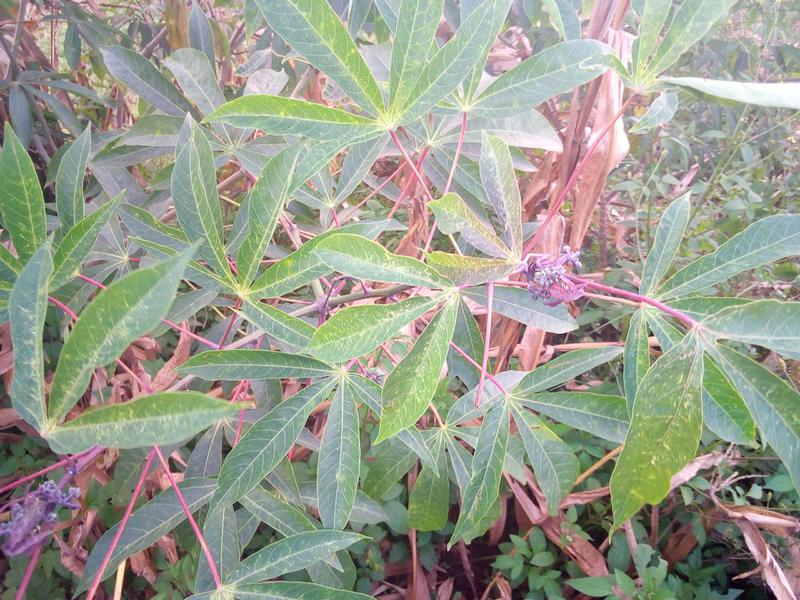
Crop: cassava
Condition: green_mottle